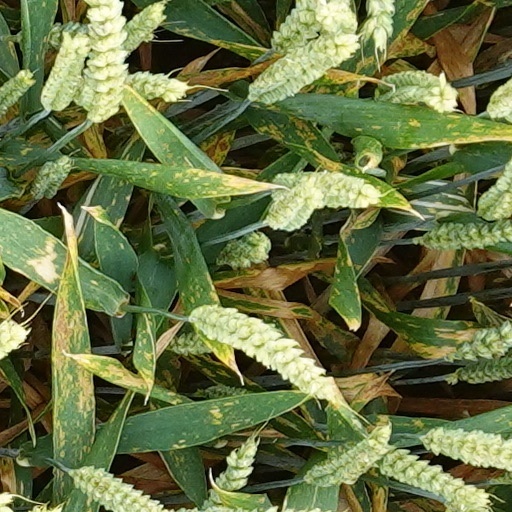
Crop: wheat